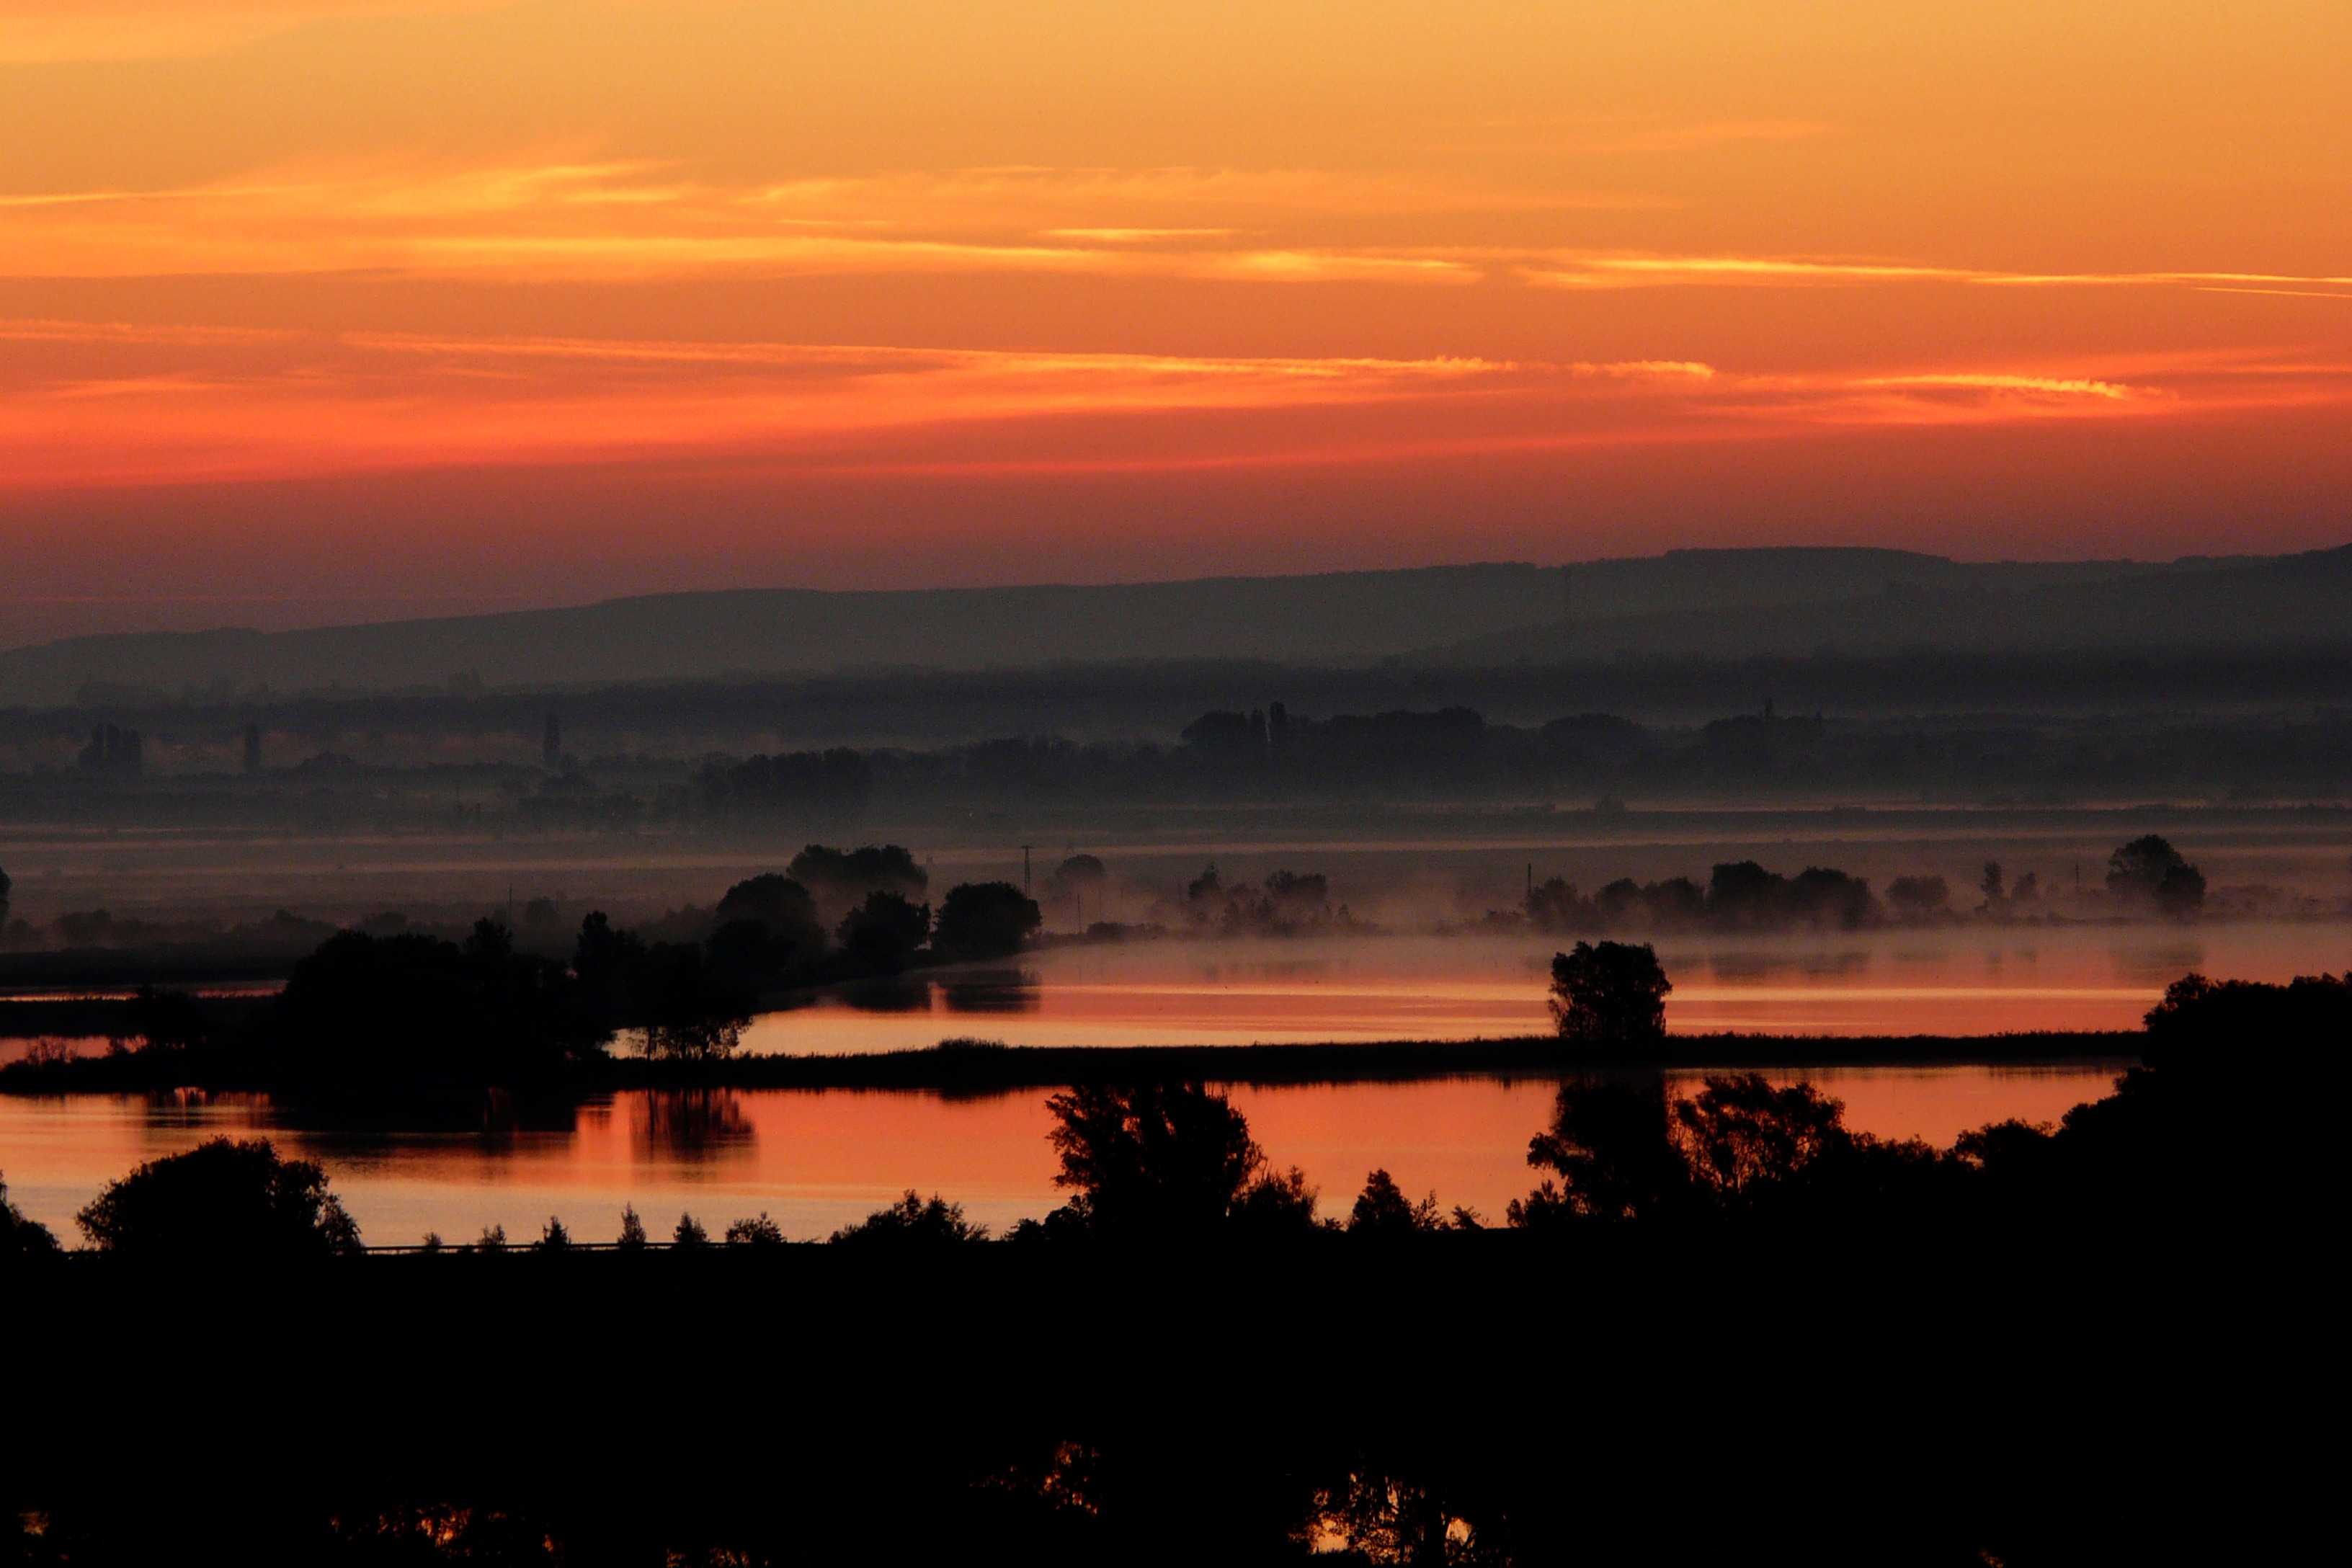
horizon, cloud, sky, sun, sunrise, sunset, morning, lake, dawn, atmosphere, dusk, evening, reflection, croatia, afterglow, sibenik, atmospheric phenomenon, red sky at morning